Russia

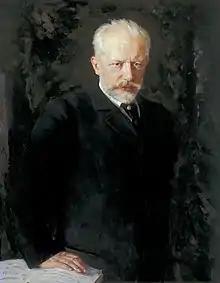
Pyotr Ilyich Tchaikovsky (1840–1893), in a 1893 painting by Nikolai Dmitriyevich Kuznetsov

Agriculture, forestry and fishing contributes about 3.3% of the country's total GDP . It has the world's fourth-largest cultivated area, at . However, due to the harshness of its environment, only about 13.1% of its land is agricultural, with an additional 7.4% being arable. The country's agricultural land is considered part of the "breadbasket" of Europe. More than one-third of the sown area is devoted to fodder crops, and the remaining farmland is used industrial crops, vegetables, and fruits. The main product of Russian farming has always been grain, which occupies well over half the cropland. Russia is the world's largest exporter of wheat and the largest producer of barley and buckwheat. It is also among the largest exporters of maize and sunflower oil, as well as the leading producer of fertiliser.